Joannes Stadium

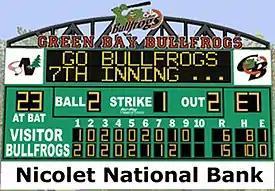
Joannes Stadium scoreboard, concept drawing, 2008

In a press conference on April 2, 2008, the Green Bay Bullfrogs announced renovation plans for the 2008 season. The first phase, done in partnership with Nicolet Bank of Green Bay, included a professional style scoreboard in right center field that is high at its peak and measures wide. It also features a large 20'L x 3'4"H graphics/messaging display and a back lit custom designed truss displays the team name and logo. The second phase of this project involved the installation of a Speed Pitch Radar Display in left center field to visually complement the new scoreboard and allow fans to keep track of how fast a pitcher is throwing the ball.